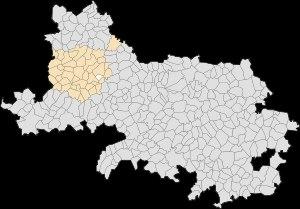
Foufflin-Ricametz est une commune française située dans le département du Pas-de-Calais en région Hauts-de-France.